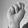
ASL letter: N